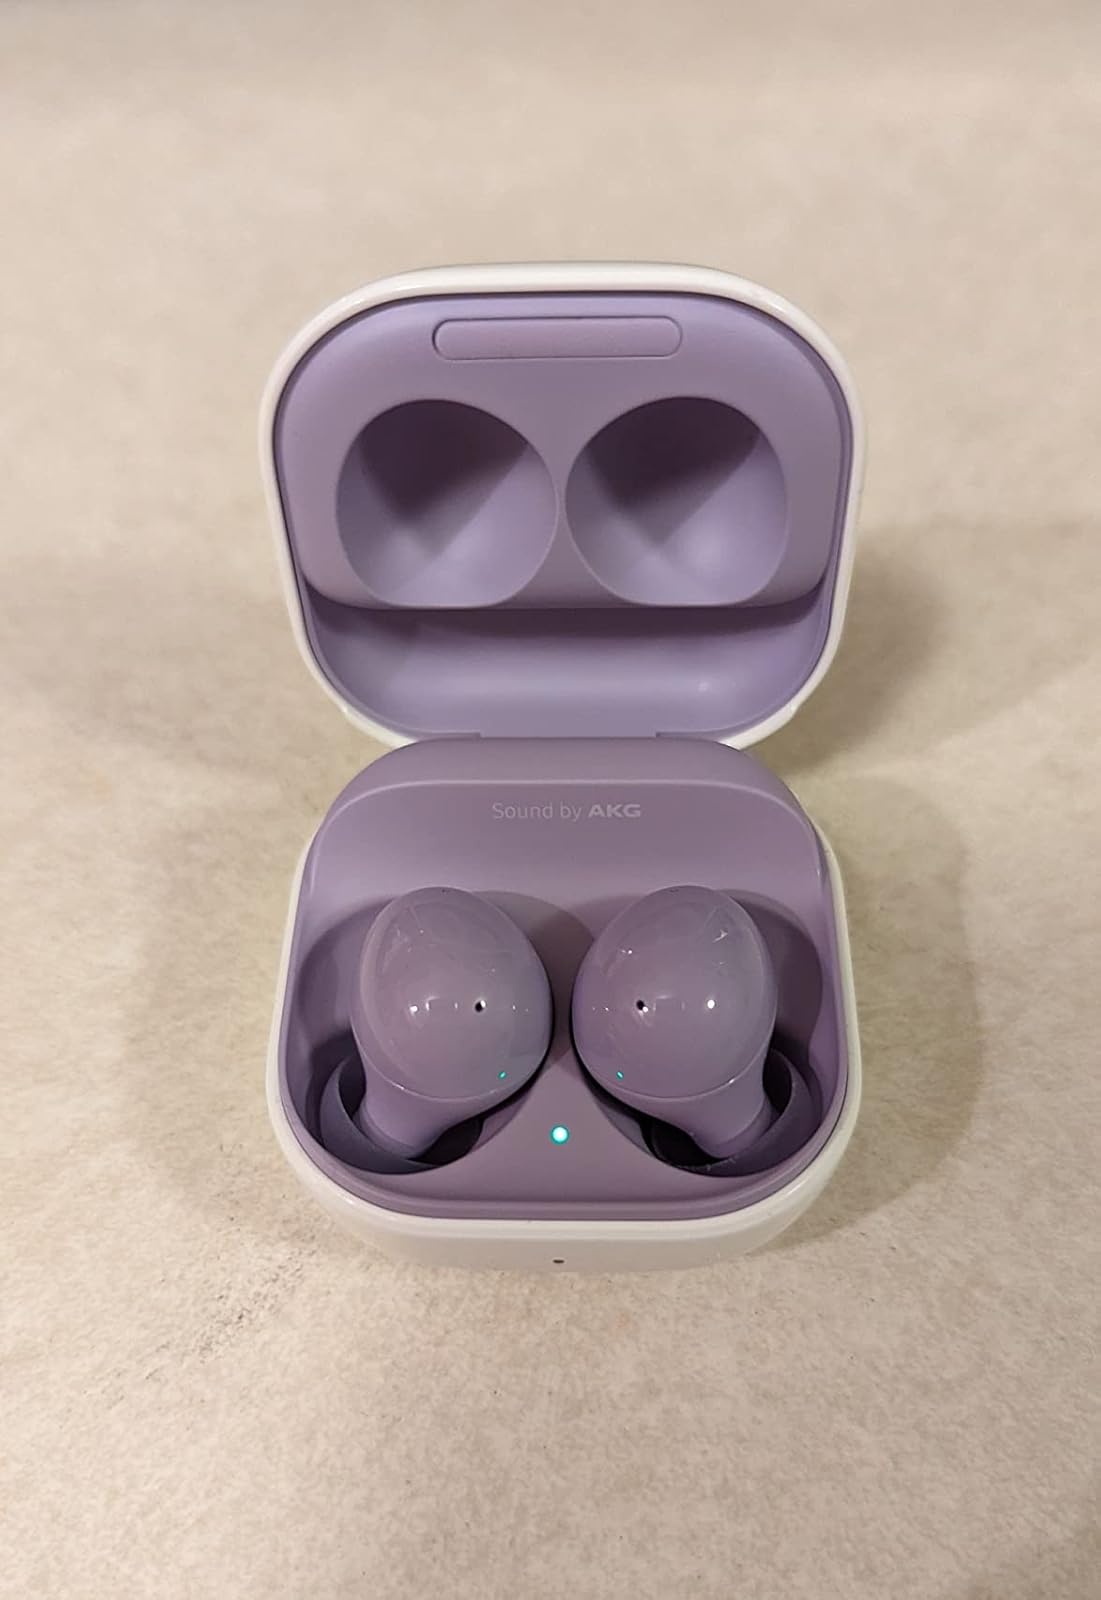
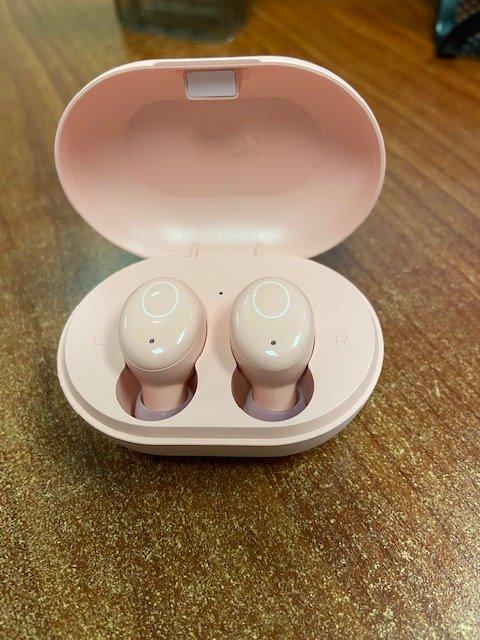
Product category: earbuds
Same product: no